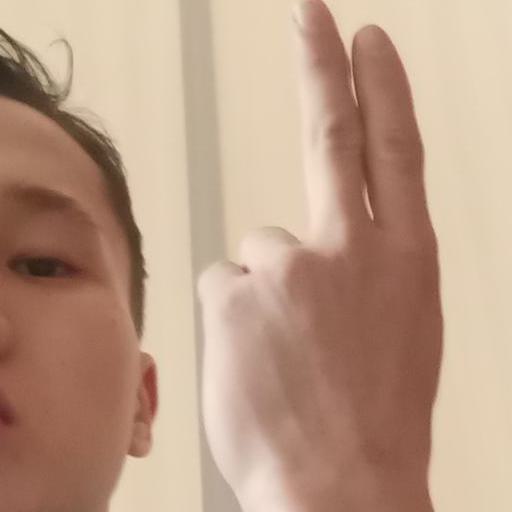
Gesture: two_up_inverted